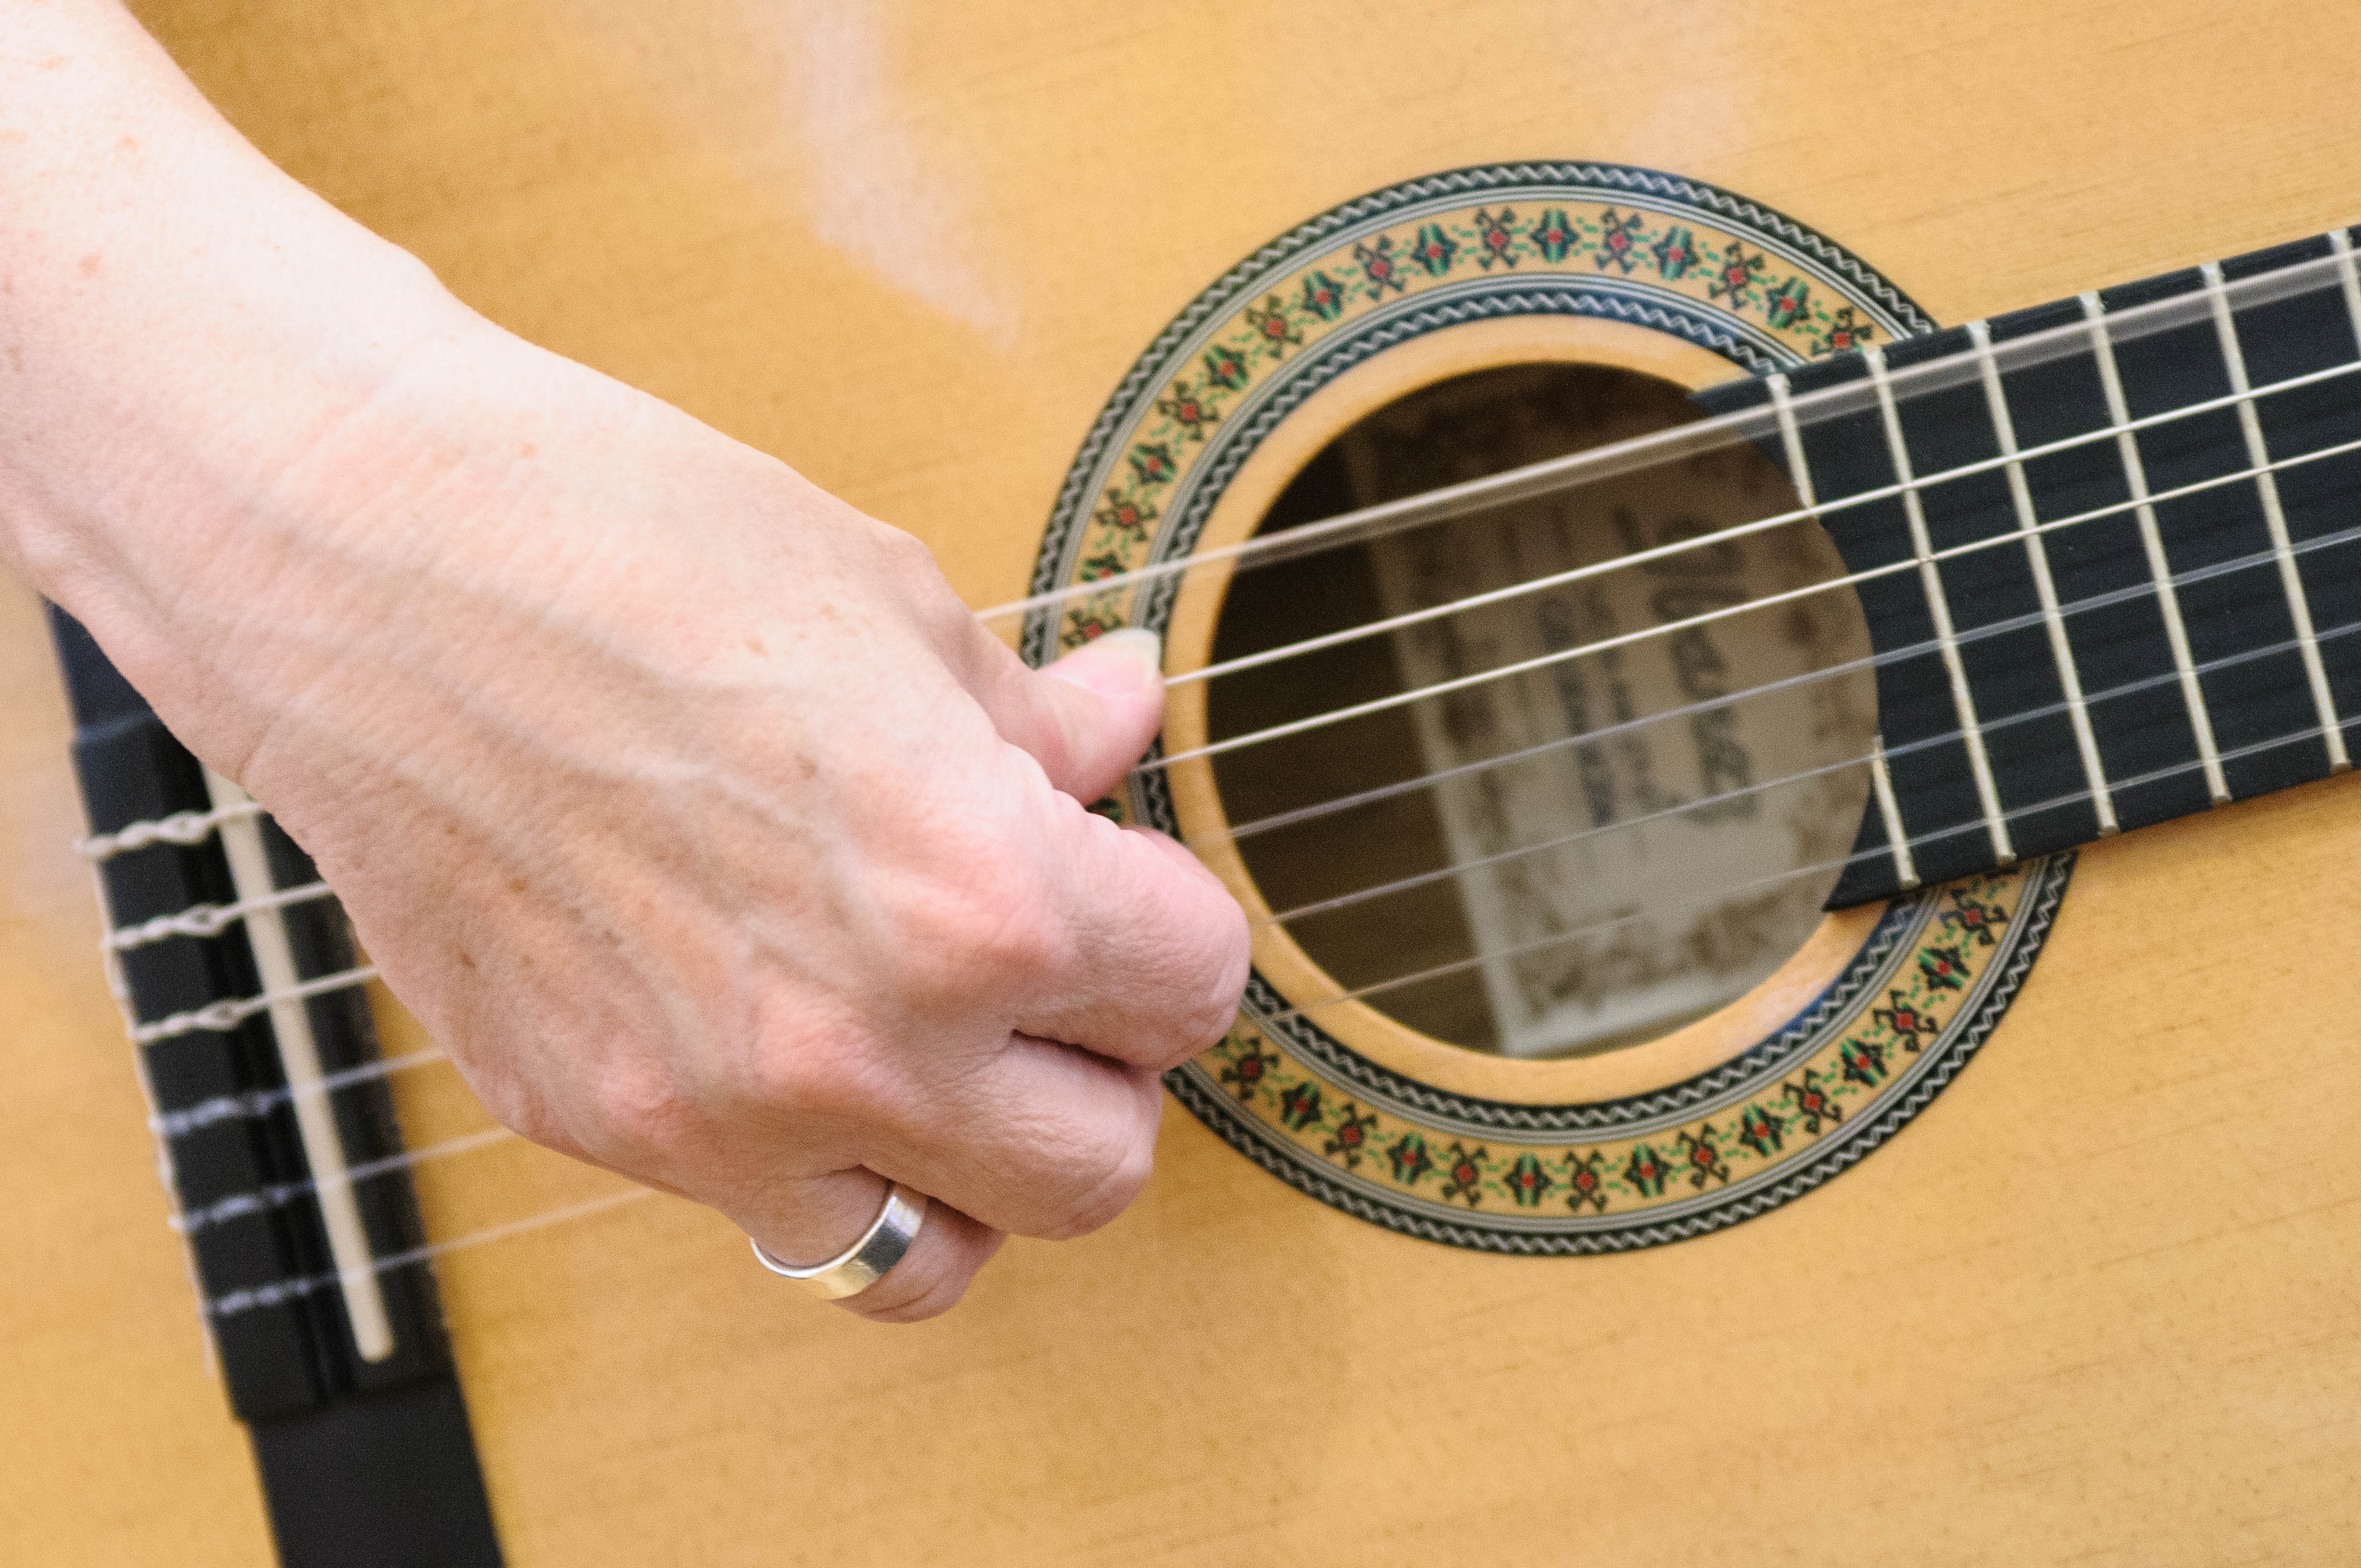
hand, guitar, acoustic guitar, finger, instrument, musical instrument, ukulele, strings, bass guitar, cuatro, play guitar, pluck, string instrument, plucked string instruments, slide guitar, acoustic electric guitar, cavaquinho, vihuela, banjo uke